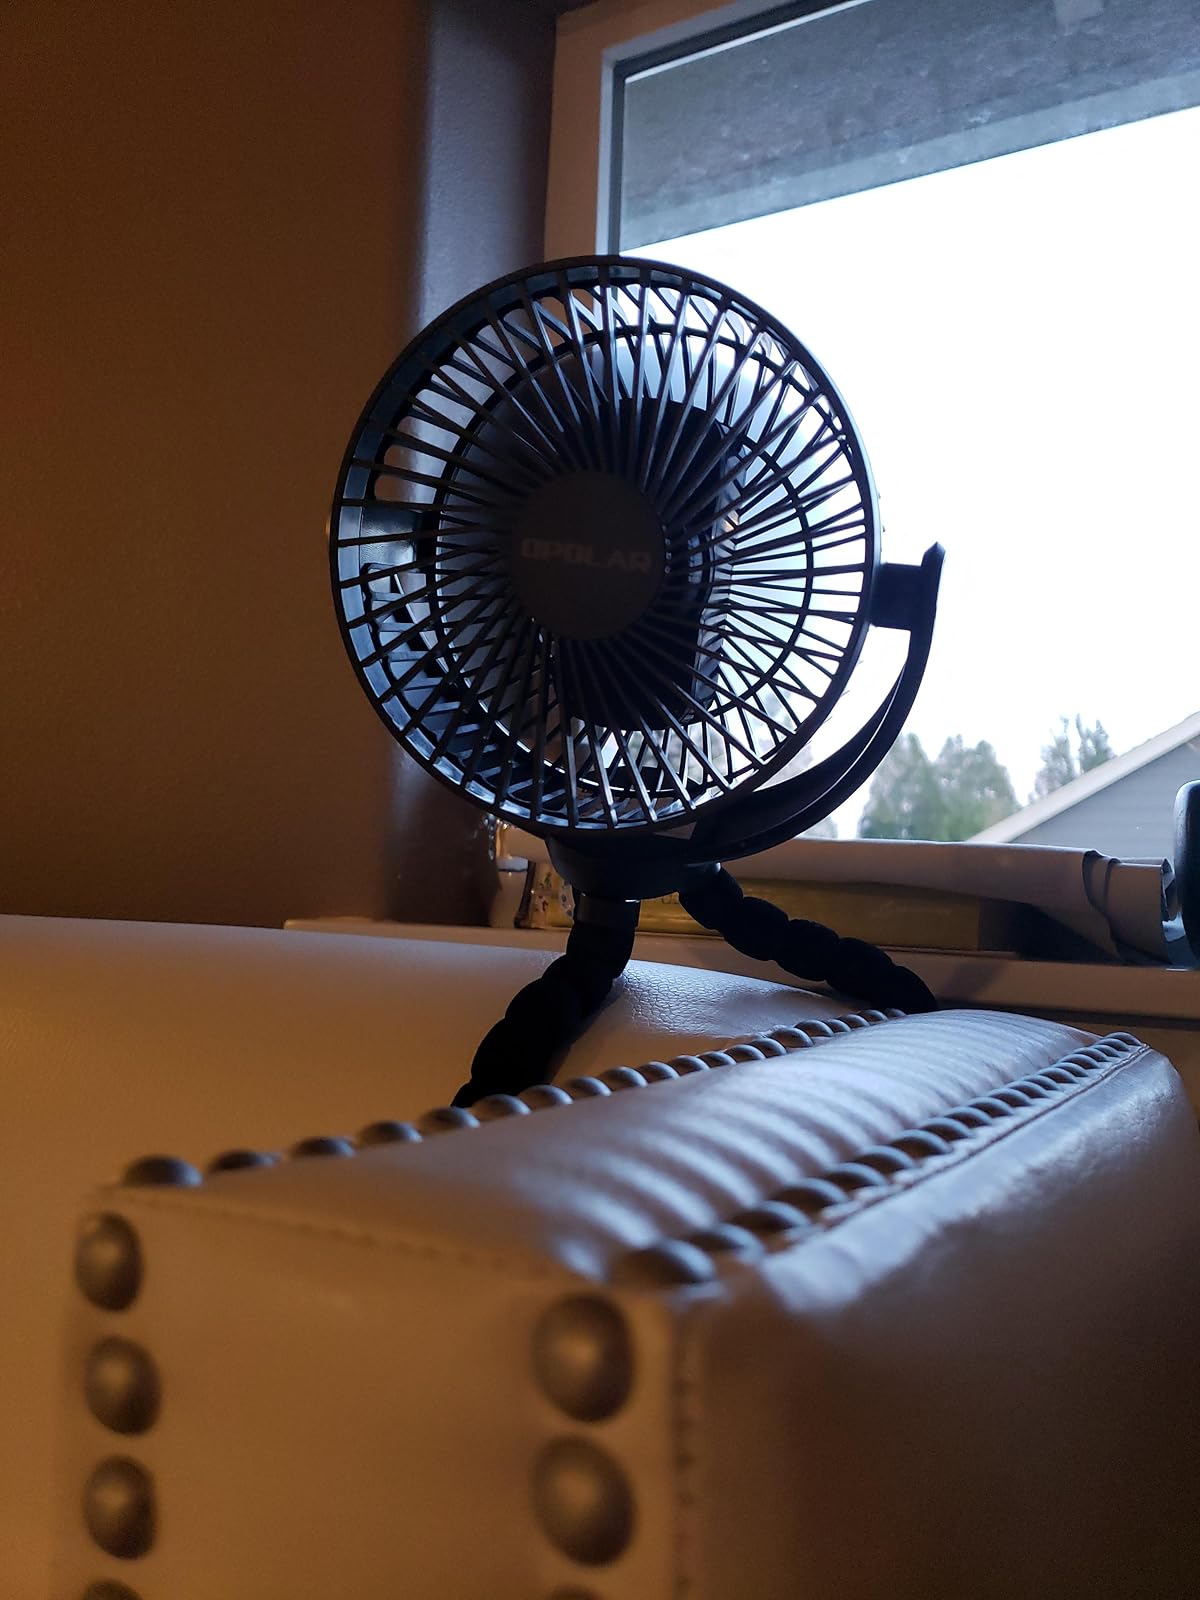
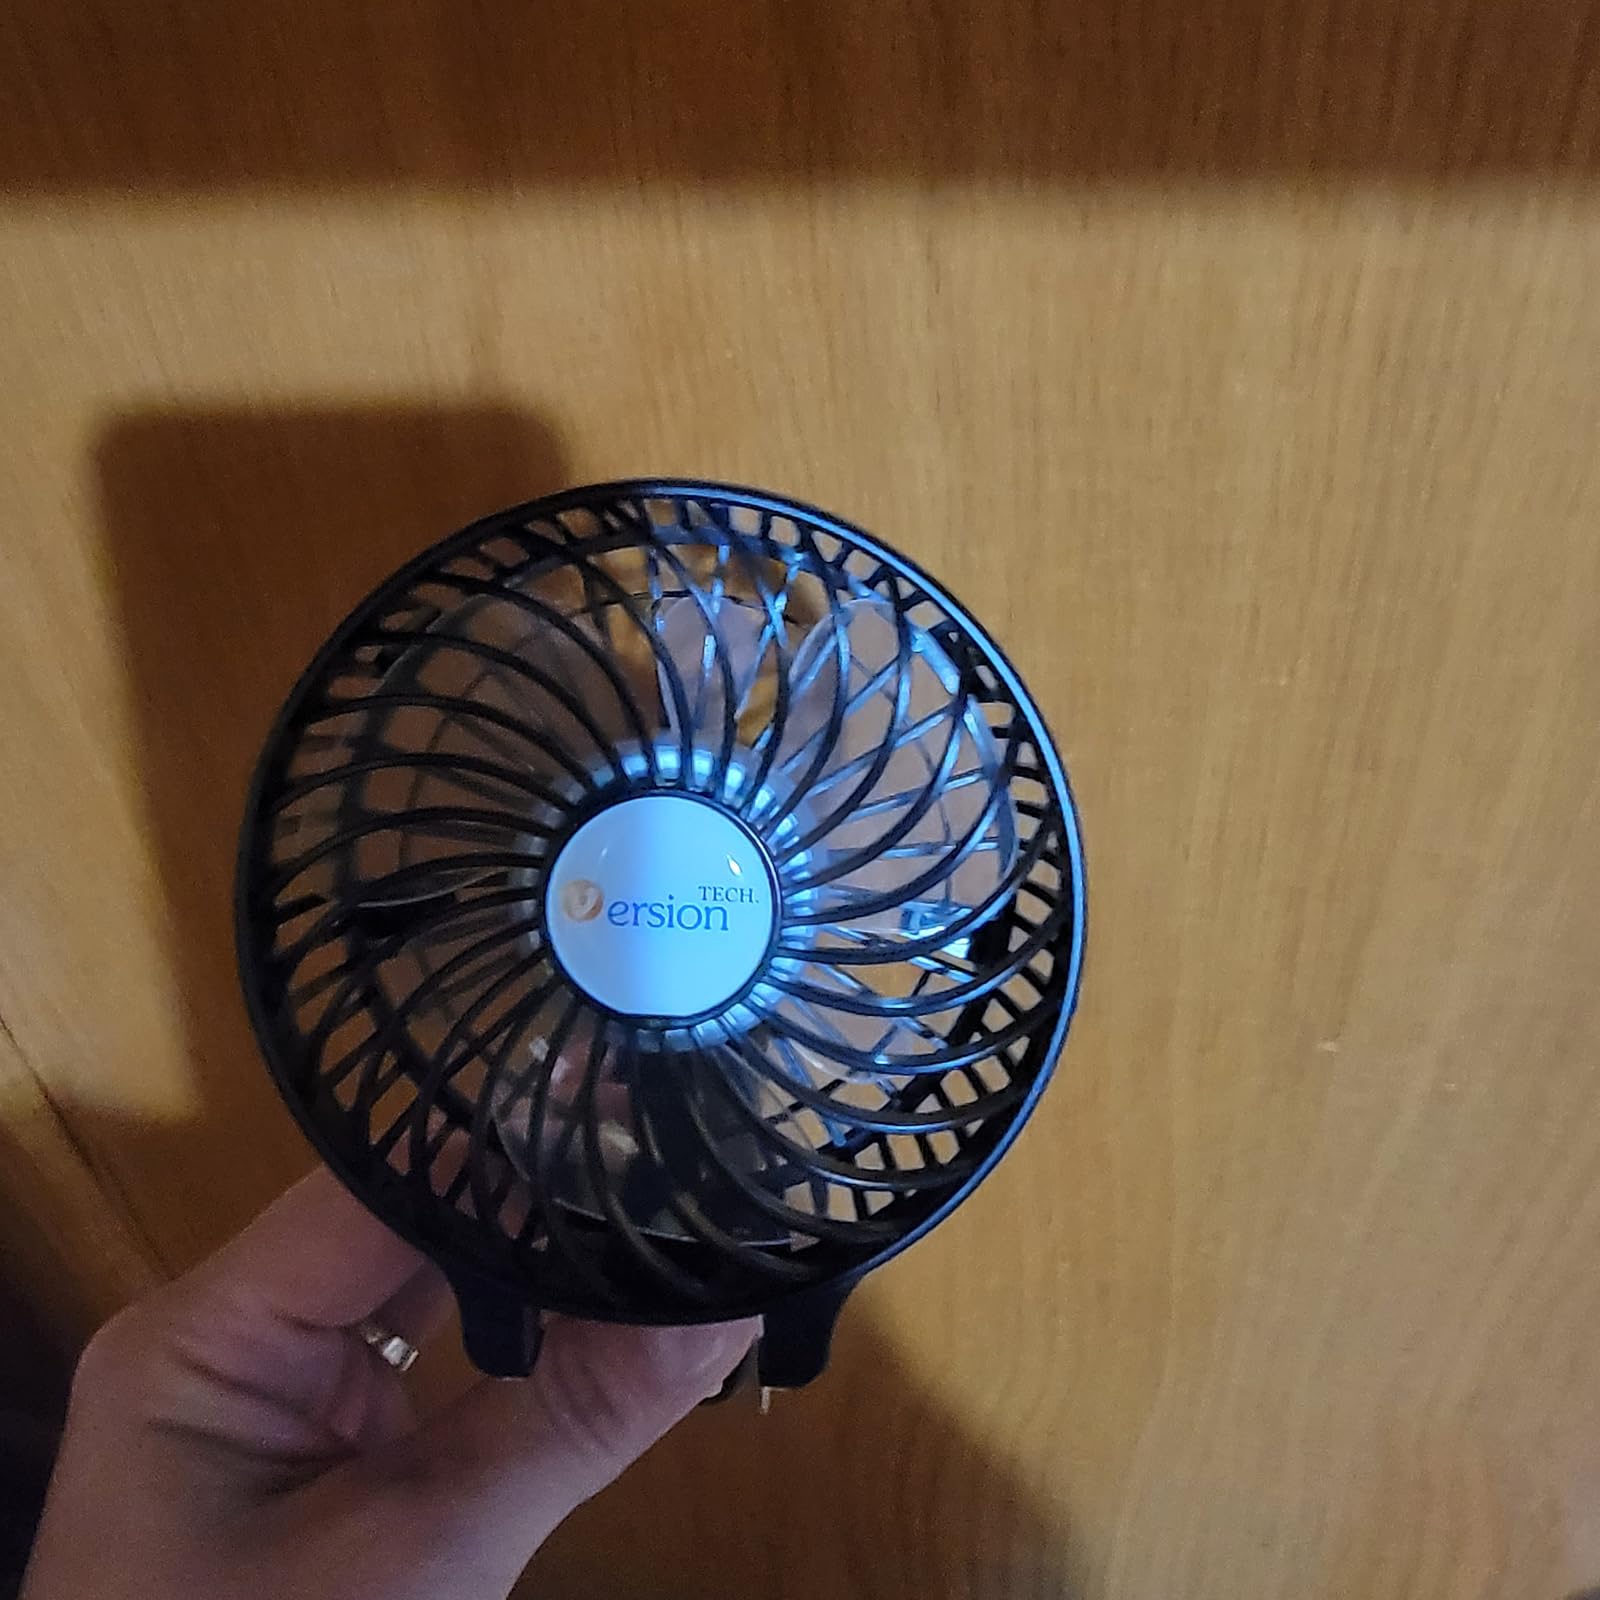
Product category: fan
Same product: no